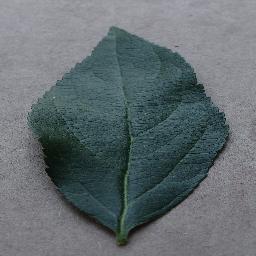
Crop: apple
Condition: healthy